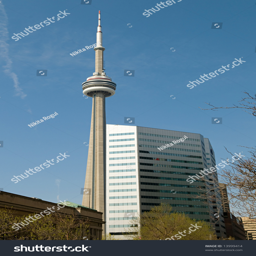
the tallest building in the world .